Jonathon Griffin

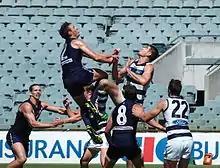
Griffin (#12) competing in a ruck contest in March 2016

Griffin was born in Bunbury, Western Australia. His family moved to the southern suburbs of Perth when he was 10 years old, and he attended Booragoon Primary School and Applecross Senior High School, playing junior football for Karoonda JFC. He was drafted by Adelaide from East Fremantle in the West Australian Football League (WAFL) with the 21st selection in the 2005 Rookie draft and spent the 2005 season on the rookie list. He was upgraded to the senior list for the 2006 season but spent most of 2006 playing reserves for Central District Bulldogs. Griffin got his chance to make his AFL debut in the early rounds of 2007 due to the departure of Matthew Clarke and injuries to Rhett Biglands and Ivan Maric. Although he was recruited as a key-forward Griffin was required to play as a ruckman. Many thought Griffin was not yet ready to play at the highest level as a ruckman because of his lanky figure, however Griffin managed to hold his spot for the first 13 rounds of 2007 before being replaced by the returning Maric.